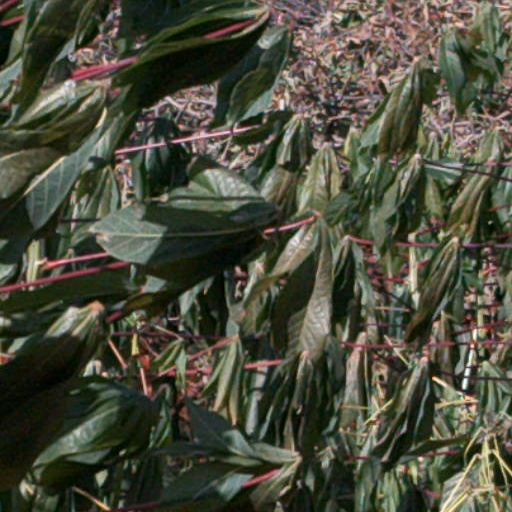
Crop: cassava